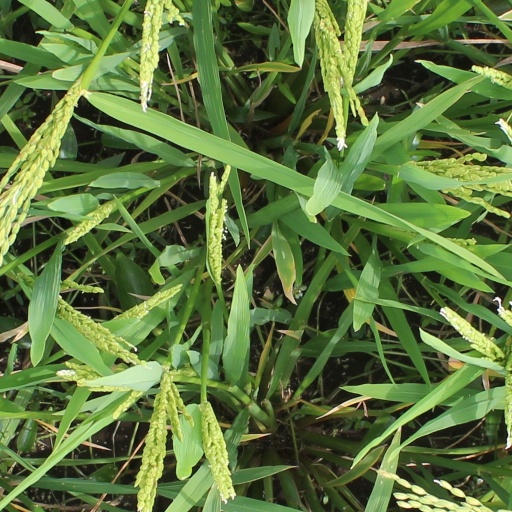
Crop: rice